Religious festival

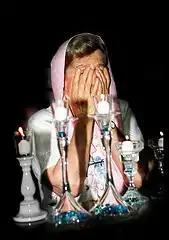
Reciting blessing over candles on the eve of Shabbat and Jewish holidays

The central festival of Christianity is Easter, on which Christians celebrate their belief that Jesus Christ rose from the dead on the third day after his crucifixion. Even for Easter, however, there is no agreement among the various Christian traditions regarding the date or manner of the observance, less for Christmas, Pentecost, or various other holidays. Both Protestants and Catholics observe certain festivals commemorating events in the life of Christ, and as well as Eastern Orthodox they often celebrate patronal festivals. Of these, the two most important are Christmas, which commemorates the Birth of Jesus, and Easter, which marks his resurrection.